Gandha (film)

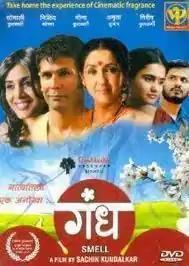
DVD cover

Gandha (English: "Fragrance") is a 2009 Marathi Indian film. The film is directed by Sachin Kundalkar and produced by Sandeep Kankariya under the banner Flashbulbs Ventures. The film blends three independent stories where the main characters of all stories go through experiences involving their sense of smell. The stories are written by Kundalkar and his mother Archana Kundalkar. Sachin Kuldalkar won Best Screenplay Award for the film at Pune International Film Festival.